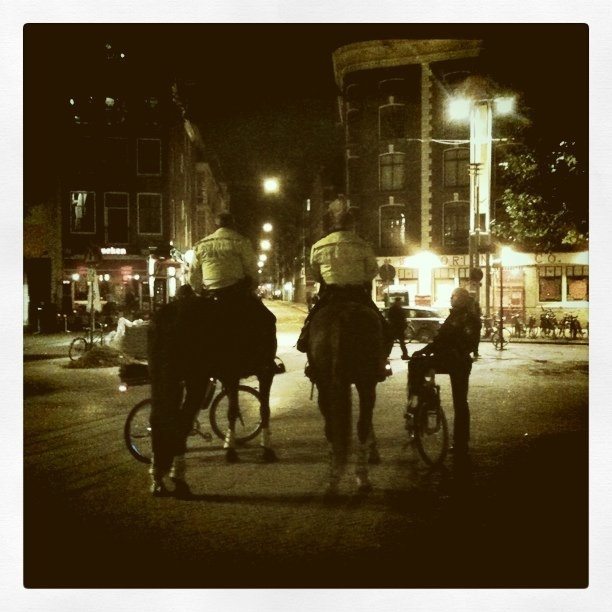
A couple of men on horses and people on bicycles in a courtyard area in the nighttime.
A couple of people and horses on a street.
An old photo of two policemen on horseback.
a photo of come people riding on horses
Two people riding horses in the dark on the street.